Donovan Leitch (actor)

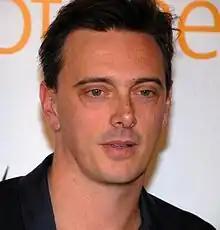
Leitch at Hollywood Life Magazine's 7th Annual Breakthrough Awards on December 9, 2007

Donovan Jerome Leitch (born August 16, 1967) is an English-born American actor and singer. He is the son of the singer-songwriter Donovan and the brother of actress Ione Skye. He was a member of the hard rock band Camp Freddy, was a founding member of neo-glam group Nancy Boy along with Jason Nesmith, the son of Michael Nesmith of The Monkees. As an actor, he is best known for portraying Paul Taylor in the 1988 remake of "The Blob".